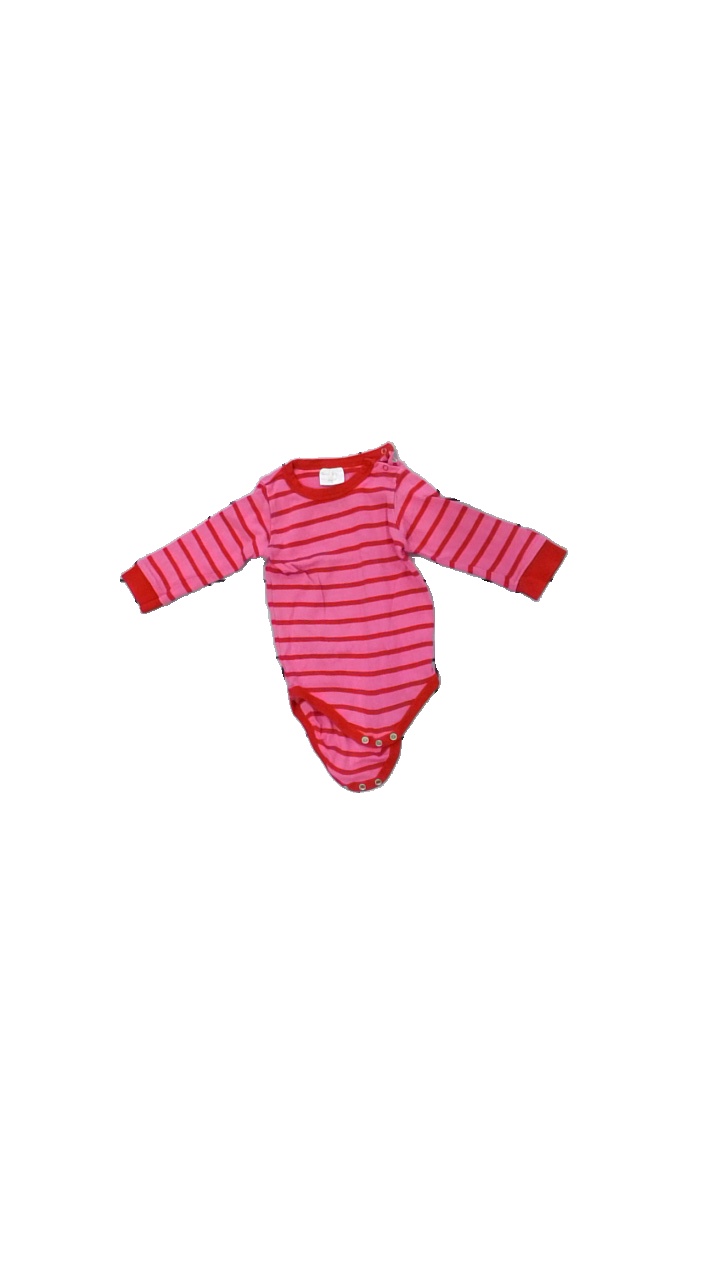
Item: Top (Children)
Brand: Kappahl
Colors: Pink, Red
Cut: Regular
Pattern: Striped
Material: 100% cott
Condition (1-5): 2
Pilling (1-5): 3
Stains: Minor
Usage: Export
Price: <50